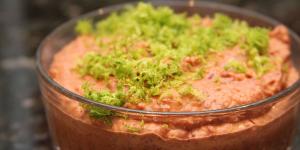
crema de pimientos morrones